Ahmad Zaidi Adruce

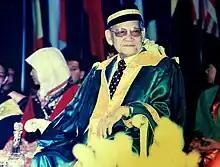
Ahmad Zaidi Adruce in university convocation

Ahmad Zaidi Adruce bin Muhammed Noor (29 March 1924 – 5 December 2000) was a Malaysian politician, statesman, educator and nationalist who served as the fifth Yang di-Pertua Negeri (Governor) of Sarawak. He was the longest-serving governor in Sarawak's history, holding office from 1985 until his death in 2000. He is also remembered as the first Sarawakian "bumiputera" to earn a Master of Arts degree from a British university, the University of Edinburgh.